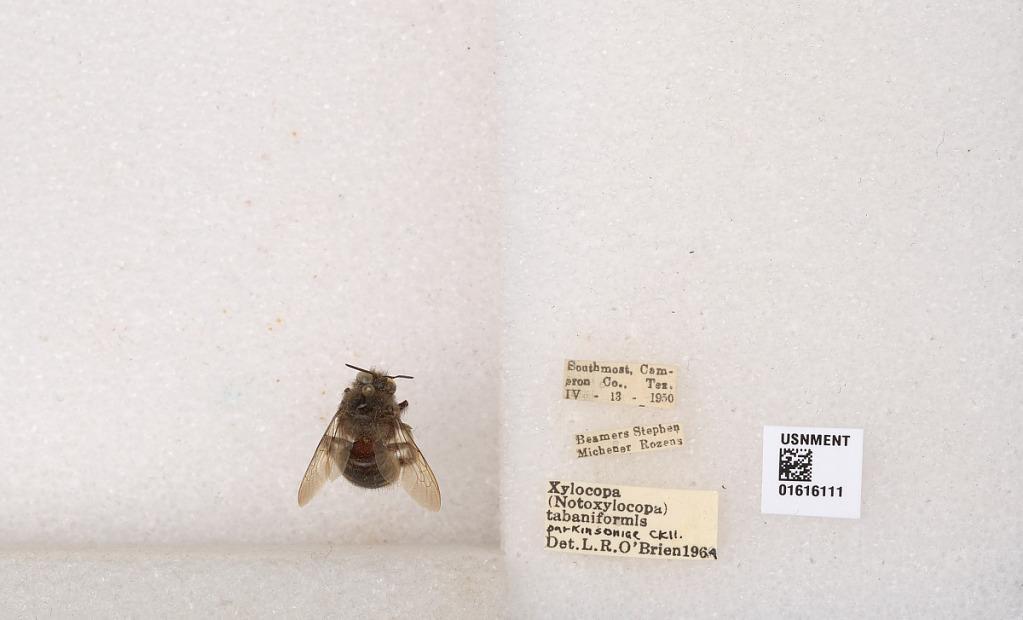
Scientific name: Xylocopa (Notoxylocopa) tabaniformis parkinsoniae Cockerell
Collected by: Beamers, Stephen, Michener & Rozens
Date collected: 1950-4-13
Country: United States
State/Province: Texas
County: Cameron
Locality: Southmost Cameron Co.
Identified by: O'Brien, L. R.